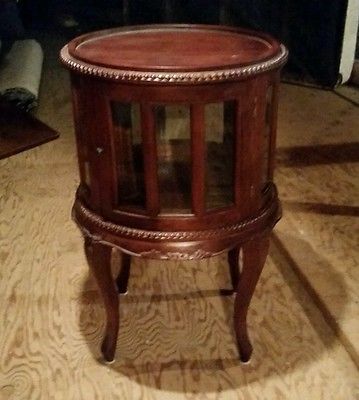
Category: cabinet